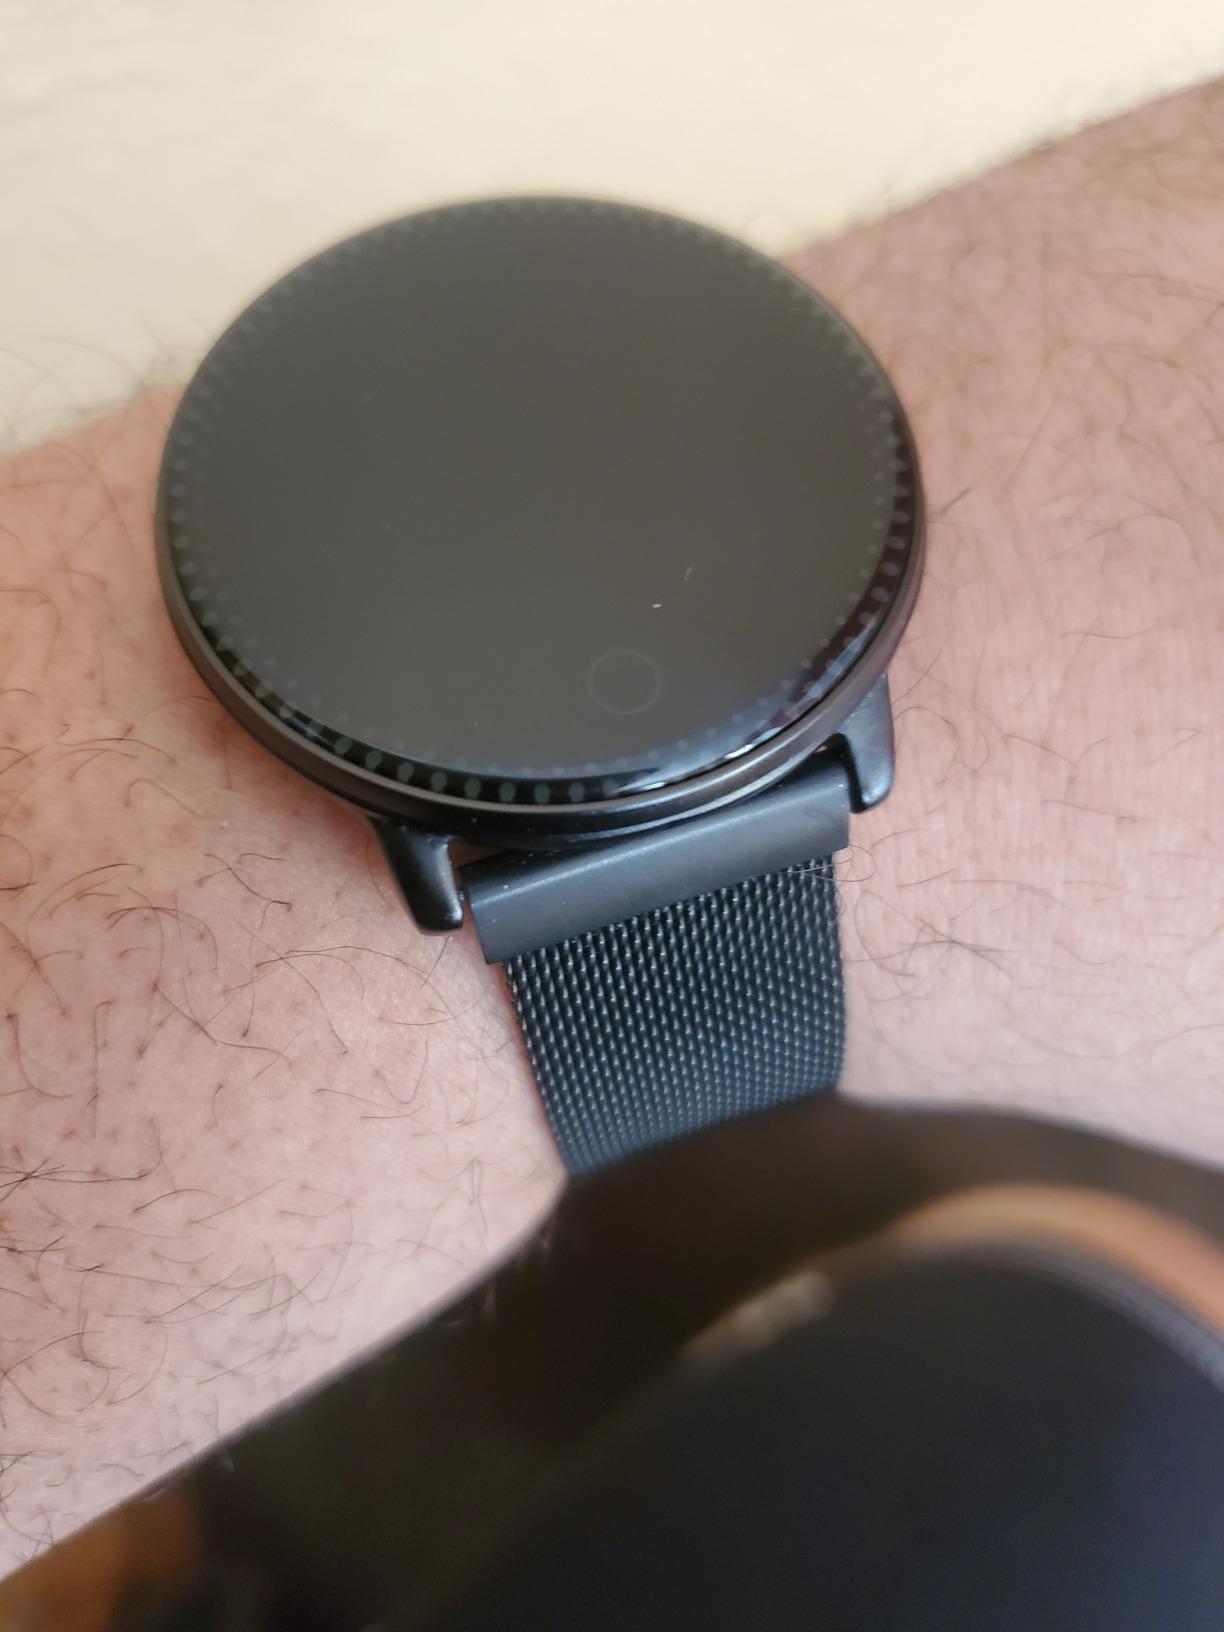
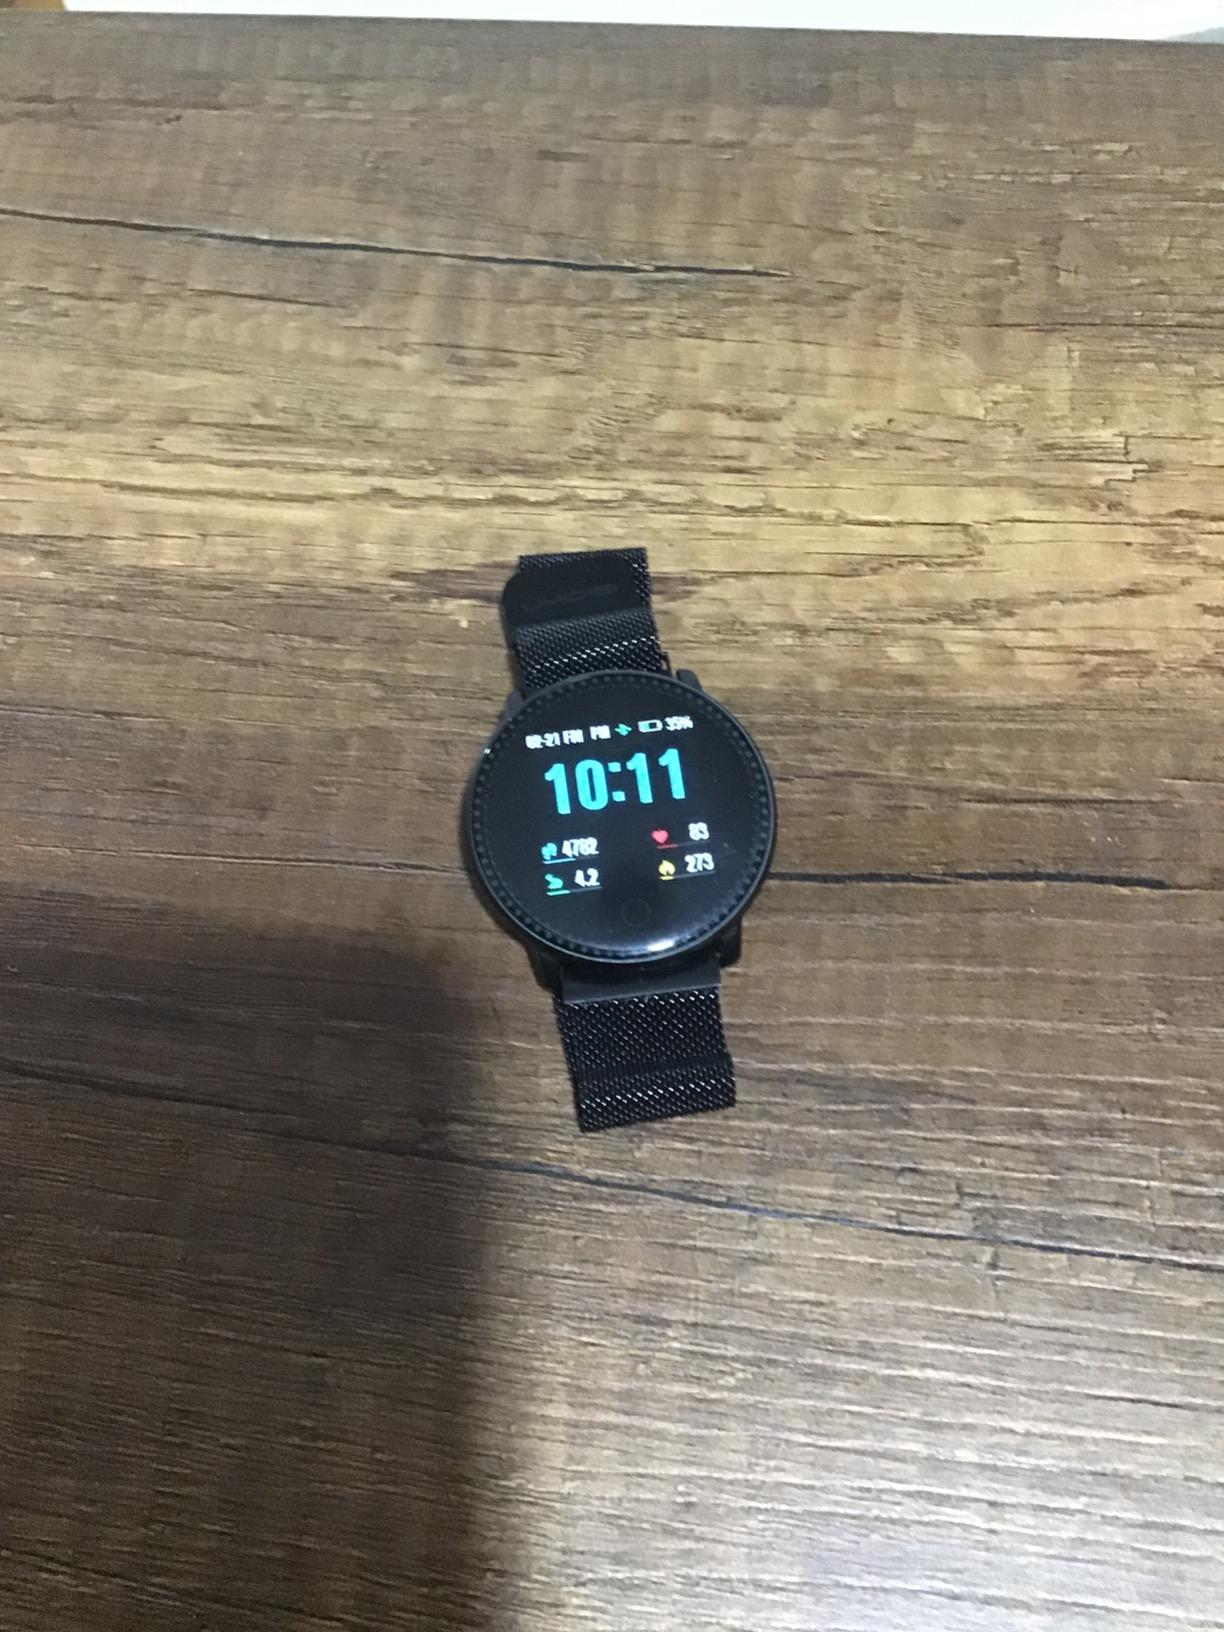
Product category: smartwatch
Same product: yes